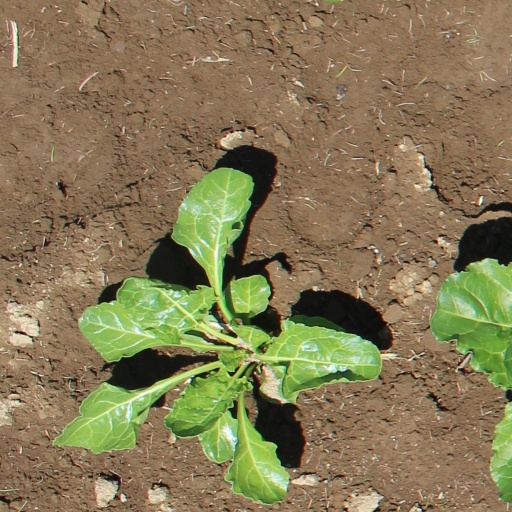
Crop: sugar beet